Wacław Kuchar

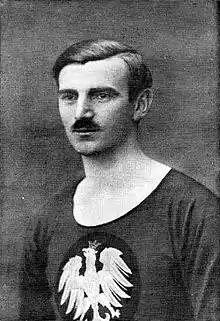

Wacław Michał Kuchar (16 September 1897 – 13 February 1981) was a Polish sports champion, Olympian, and multiple football, track and field and speed skating champion of the country.